Landford Manor

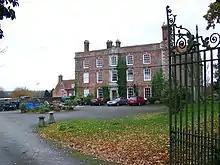
Landford Manor

Landford Manor is a Grade II* listed house in Stock Lane, Landford, Wiltshire, England. It dates from around 1600, the south wing from around 1680, with additions in 1885 and 1929. It is built of English bond brick with limestone quoins and dressings, a tiled roof, and brick chimney stacks. It was originally built for the Stanter family. The Davenant family added the south wing and heightened front around 1680. The Eyres altered the front in 1717. It was owned by the Nelson family, of Trafalgar fame, in the nineteenth century. It was added to by Sir Frederick Preston in the twentieth century.